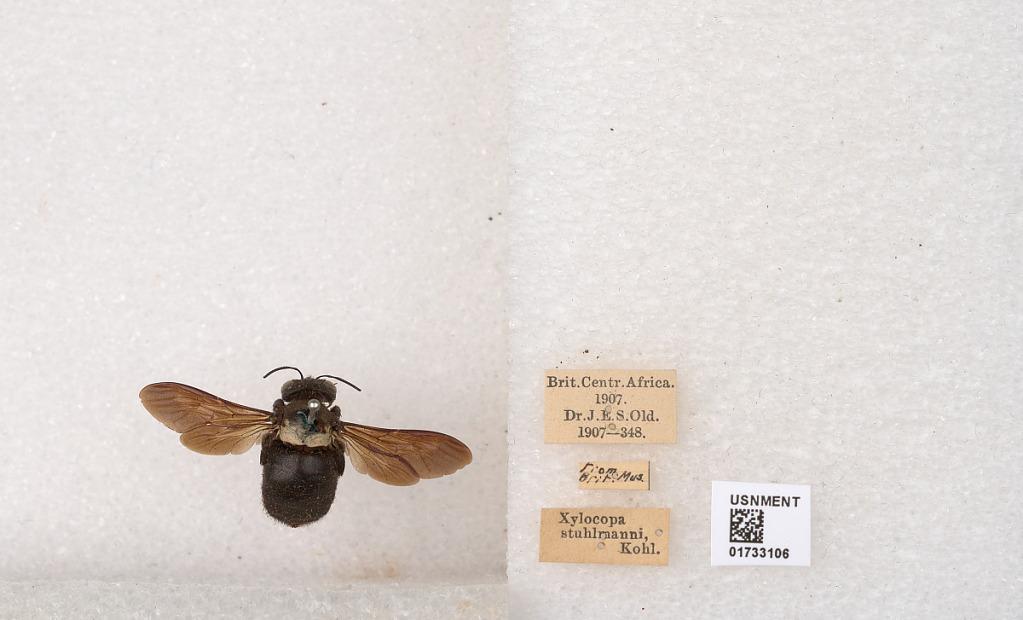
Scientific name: Xylocopa (Koptortosoma) flavicollis (De Geer)
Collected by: J. Old
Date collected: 1907-1-1
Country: Africa
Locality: Brit. Centr. Africa.